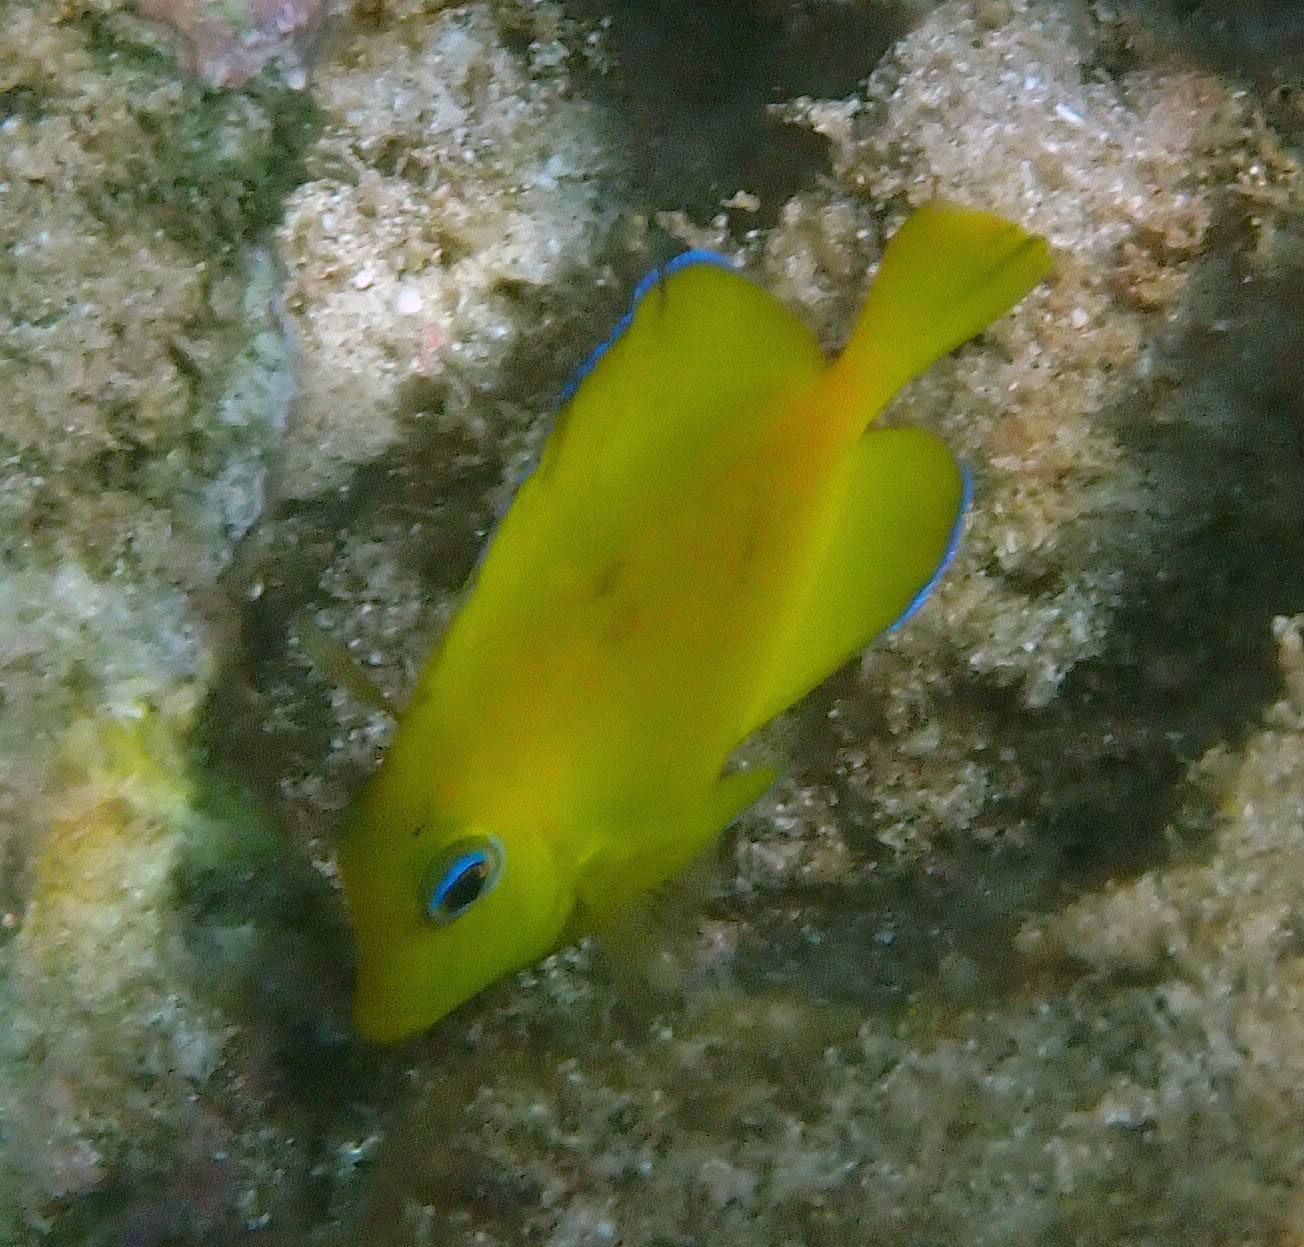
Acanthurus coeruleus (Atlantic Blue Tang)